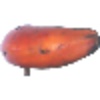
Label: red_banana